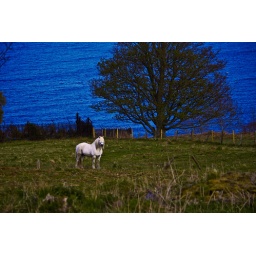
White horse in a field on the South Sutor, Cromarty